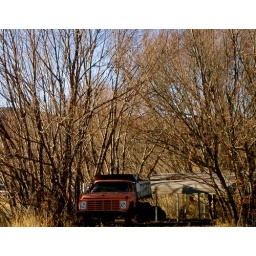
driving back from Salt Lake City Utah i spotted tis old ford dump truck hidding under some trees.